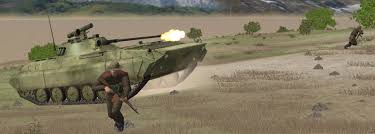
Label: BMP